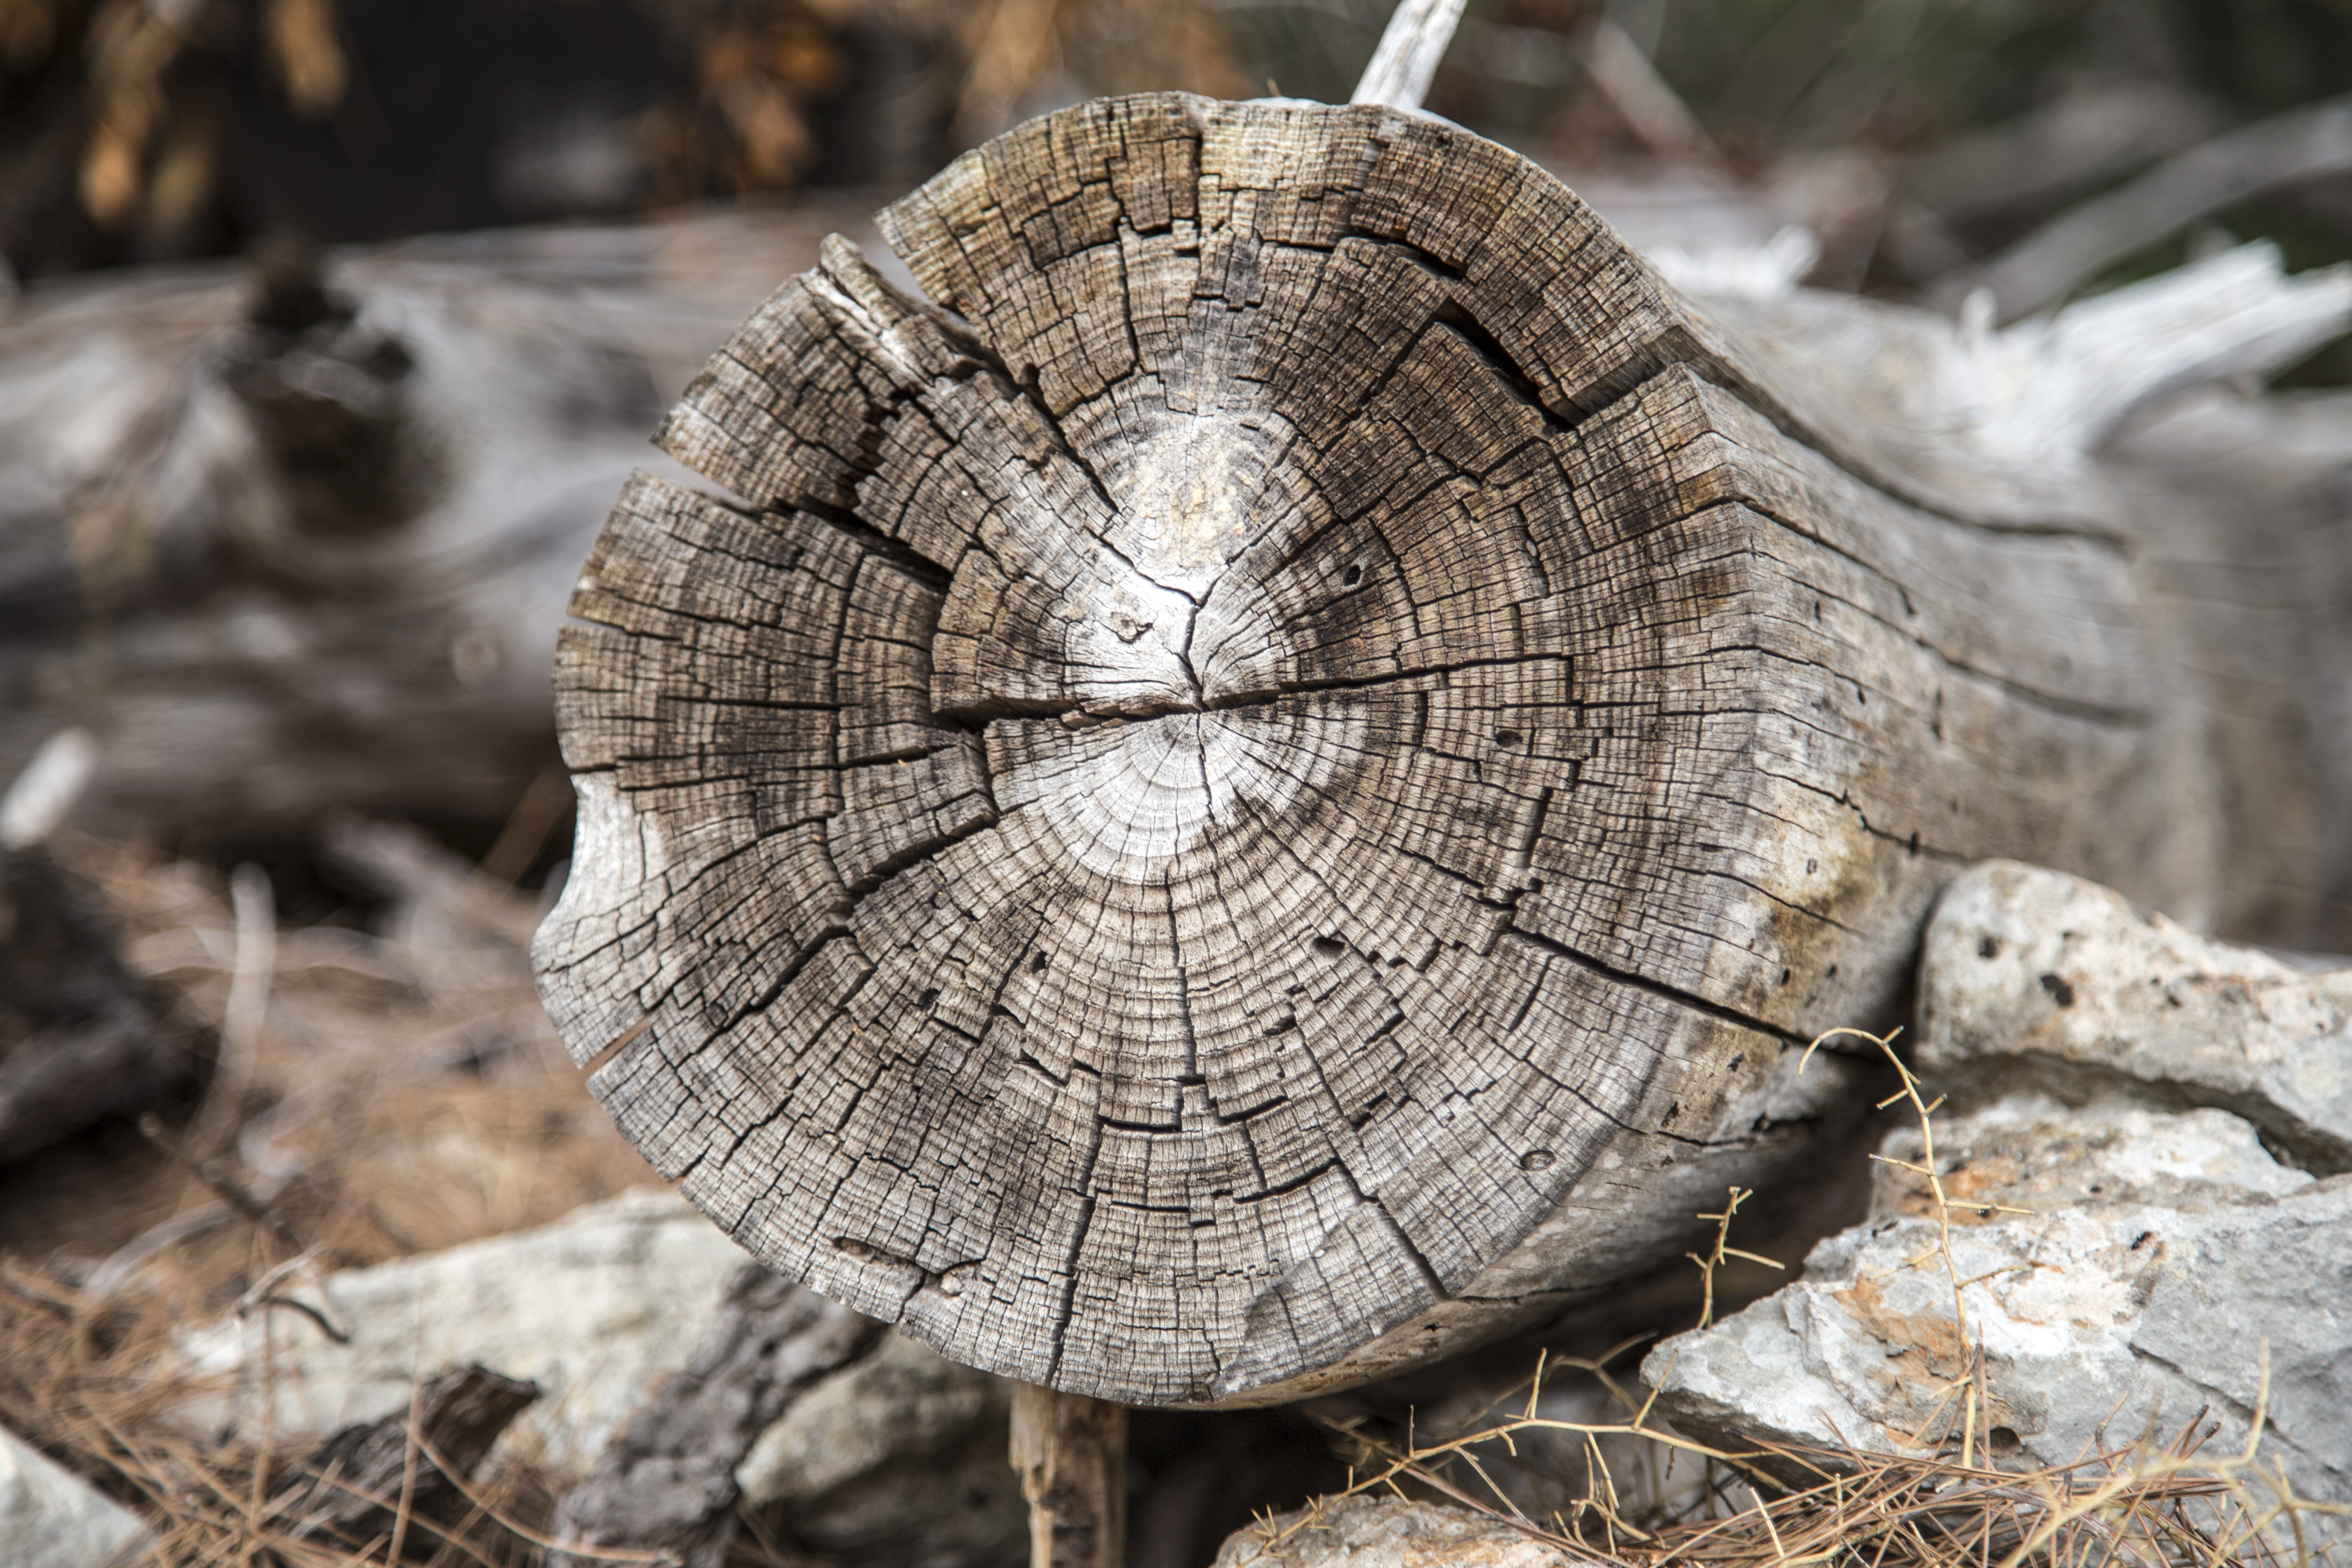
tree, nature, wood, retro, texture, plank, trunk, old, wall, rustic, wildlife, pattern, macro, brown, reptile, fauna, material, surface, close up, wood plank, wooden, timber, tree stump, wood background, old wood, wood texture, wooden texture, wood texture background, nature backgrounds